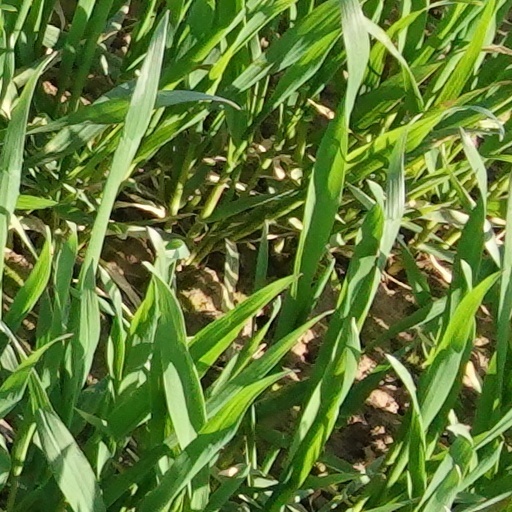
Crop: wheat